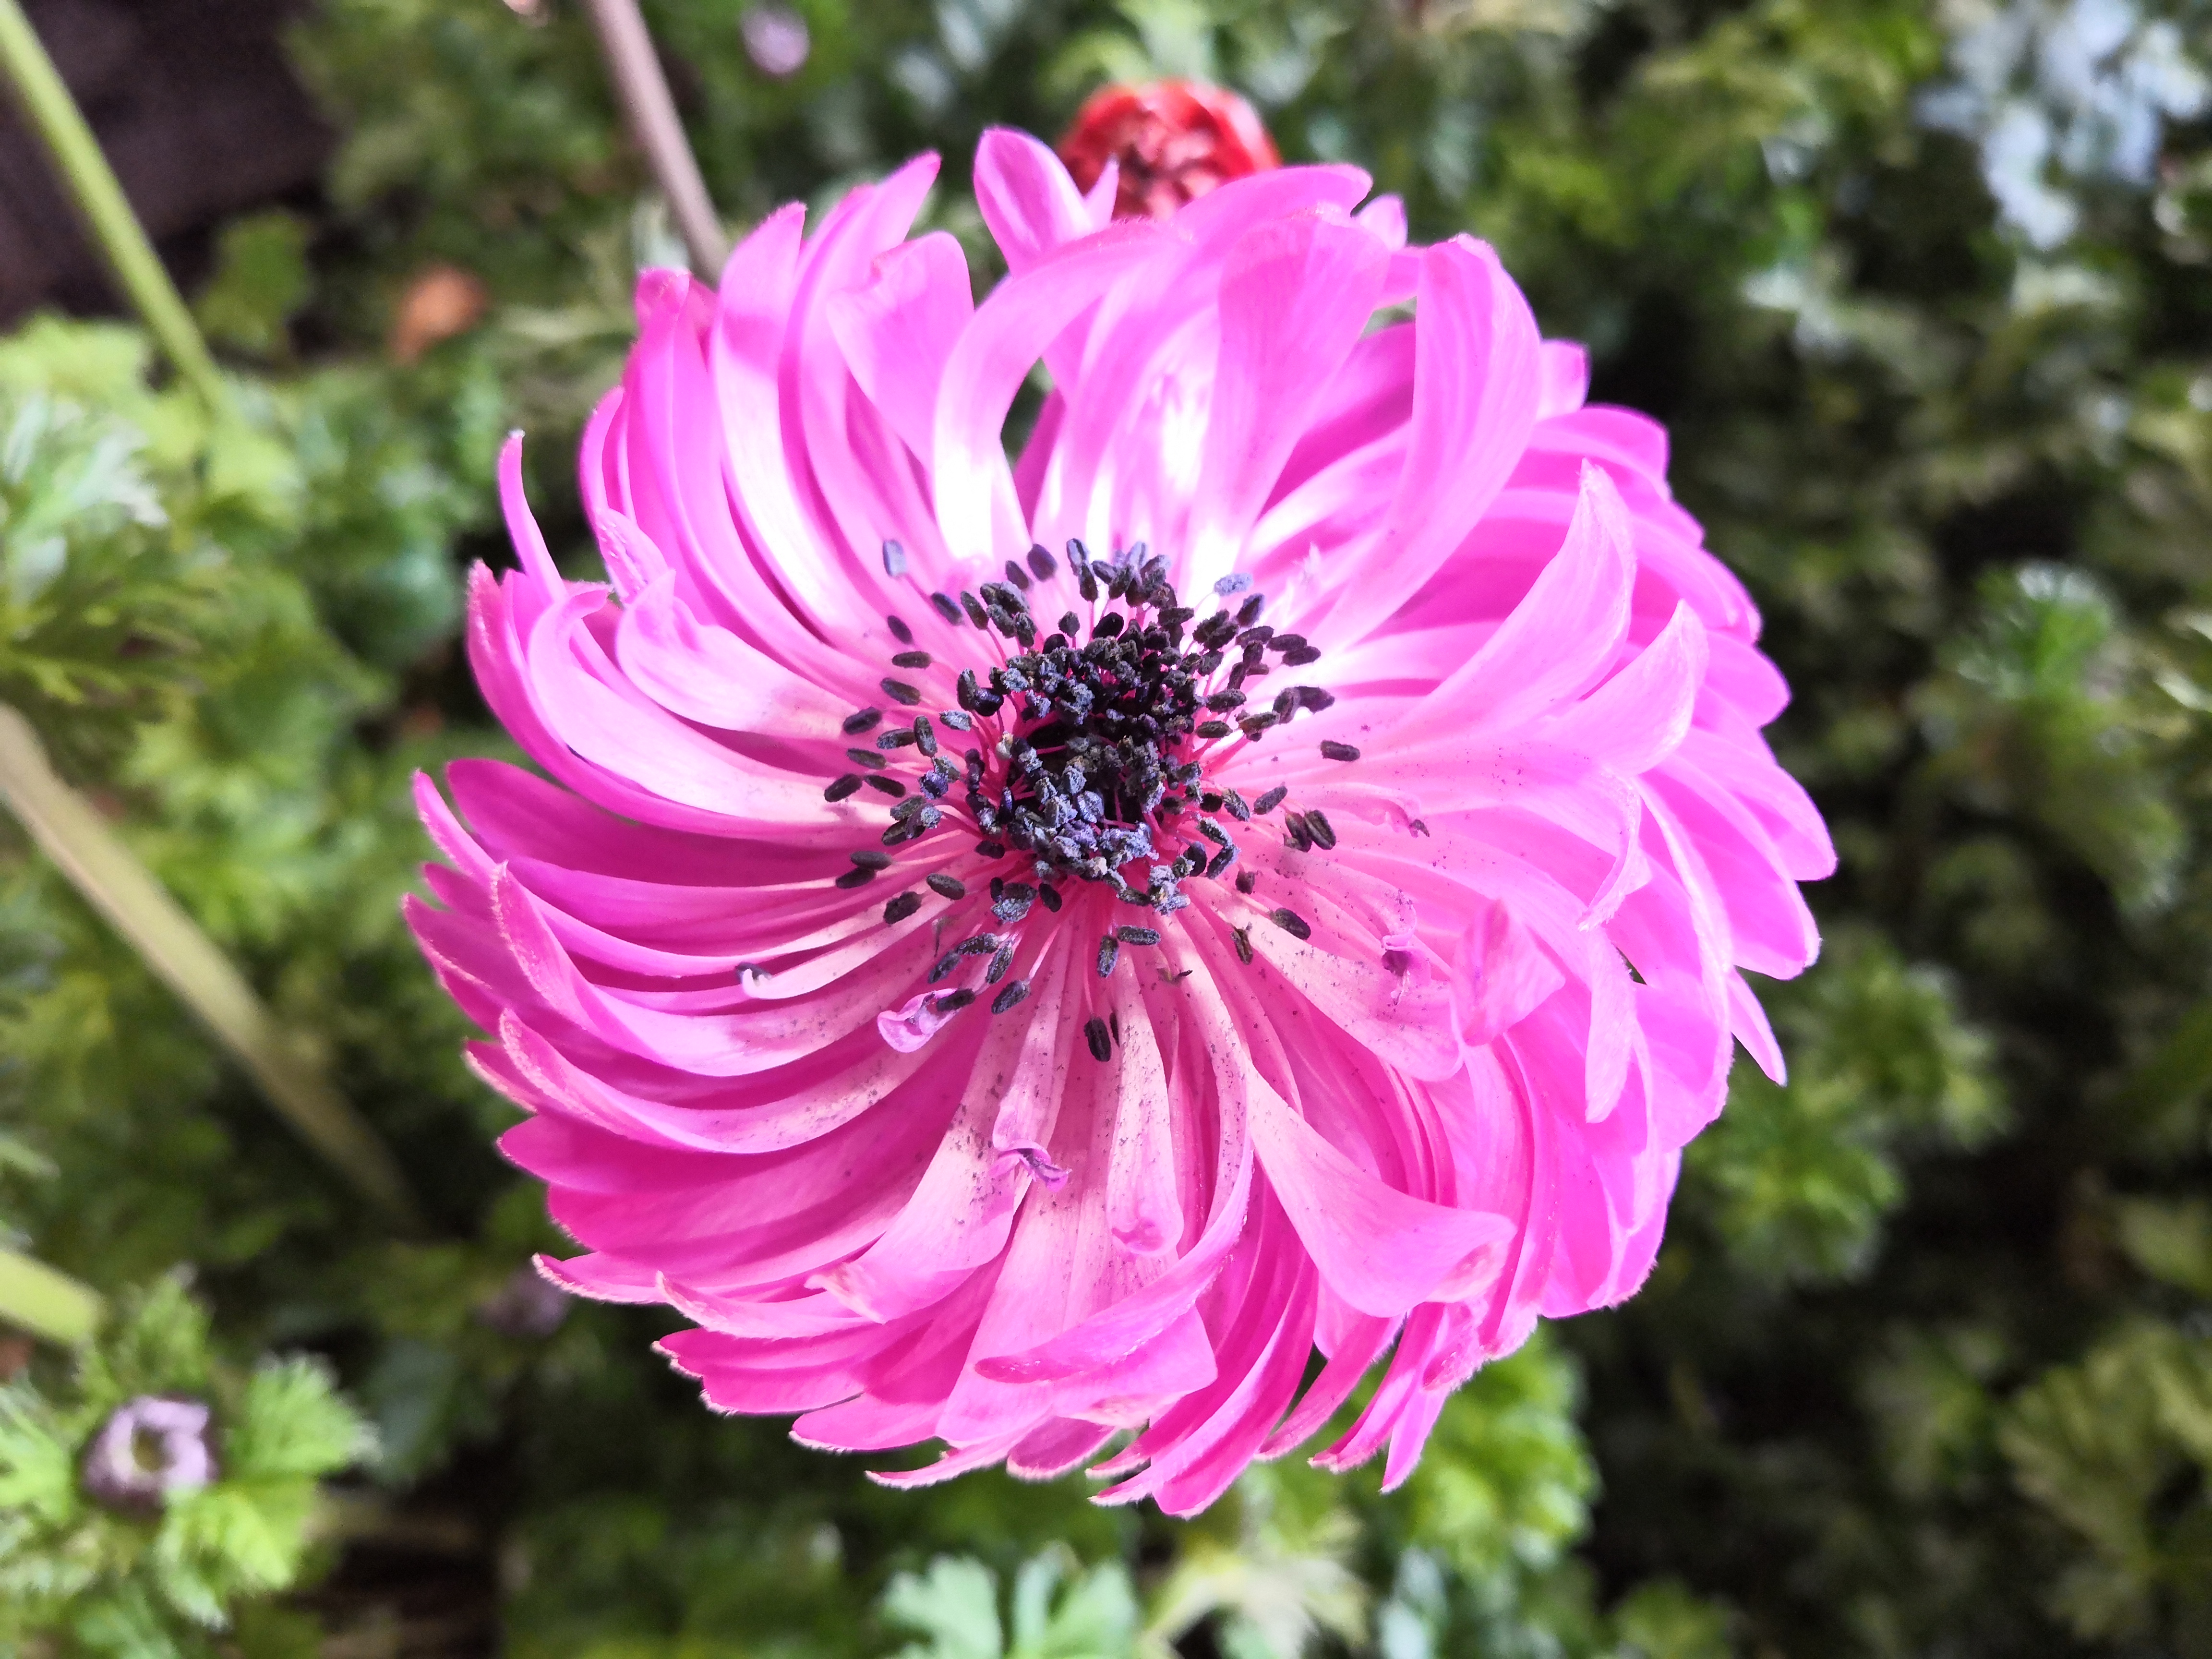
rose flower, spring, flower, flowering plant, plant, petal, pink, purple, botany, annual plant, aster, wildflower, daisy family, magenta, gerbera, herbaceous plant, perennial plant